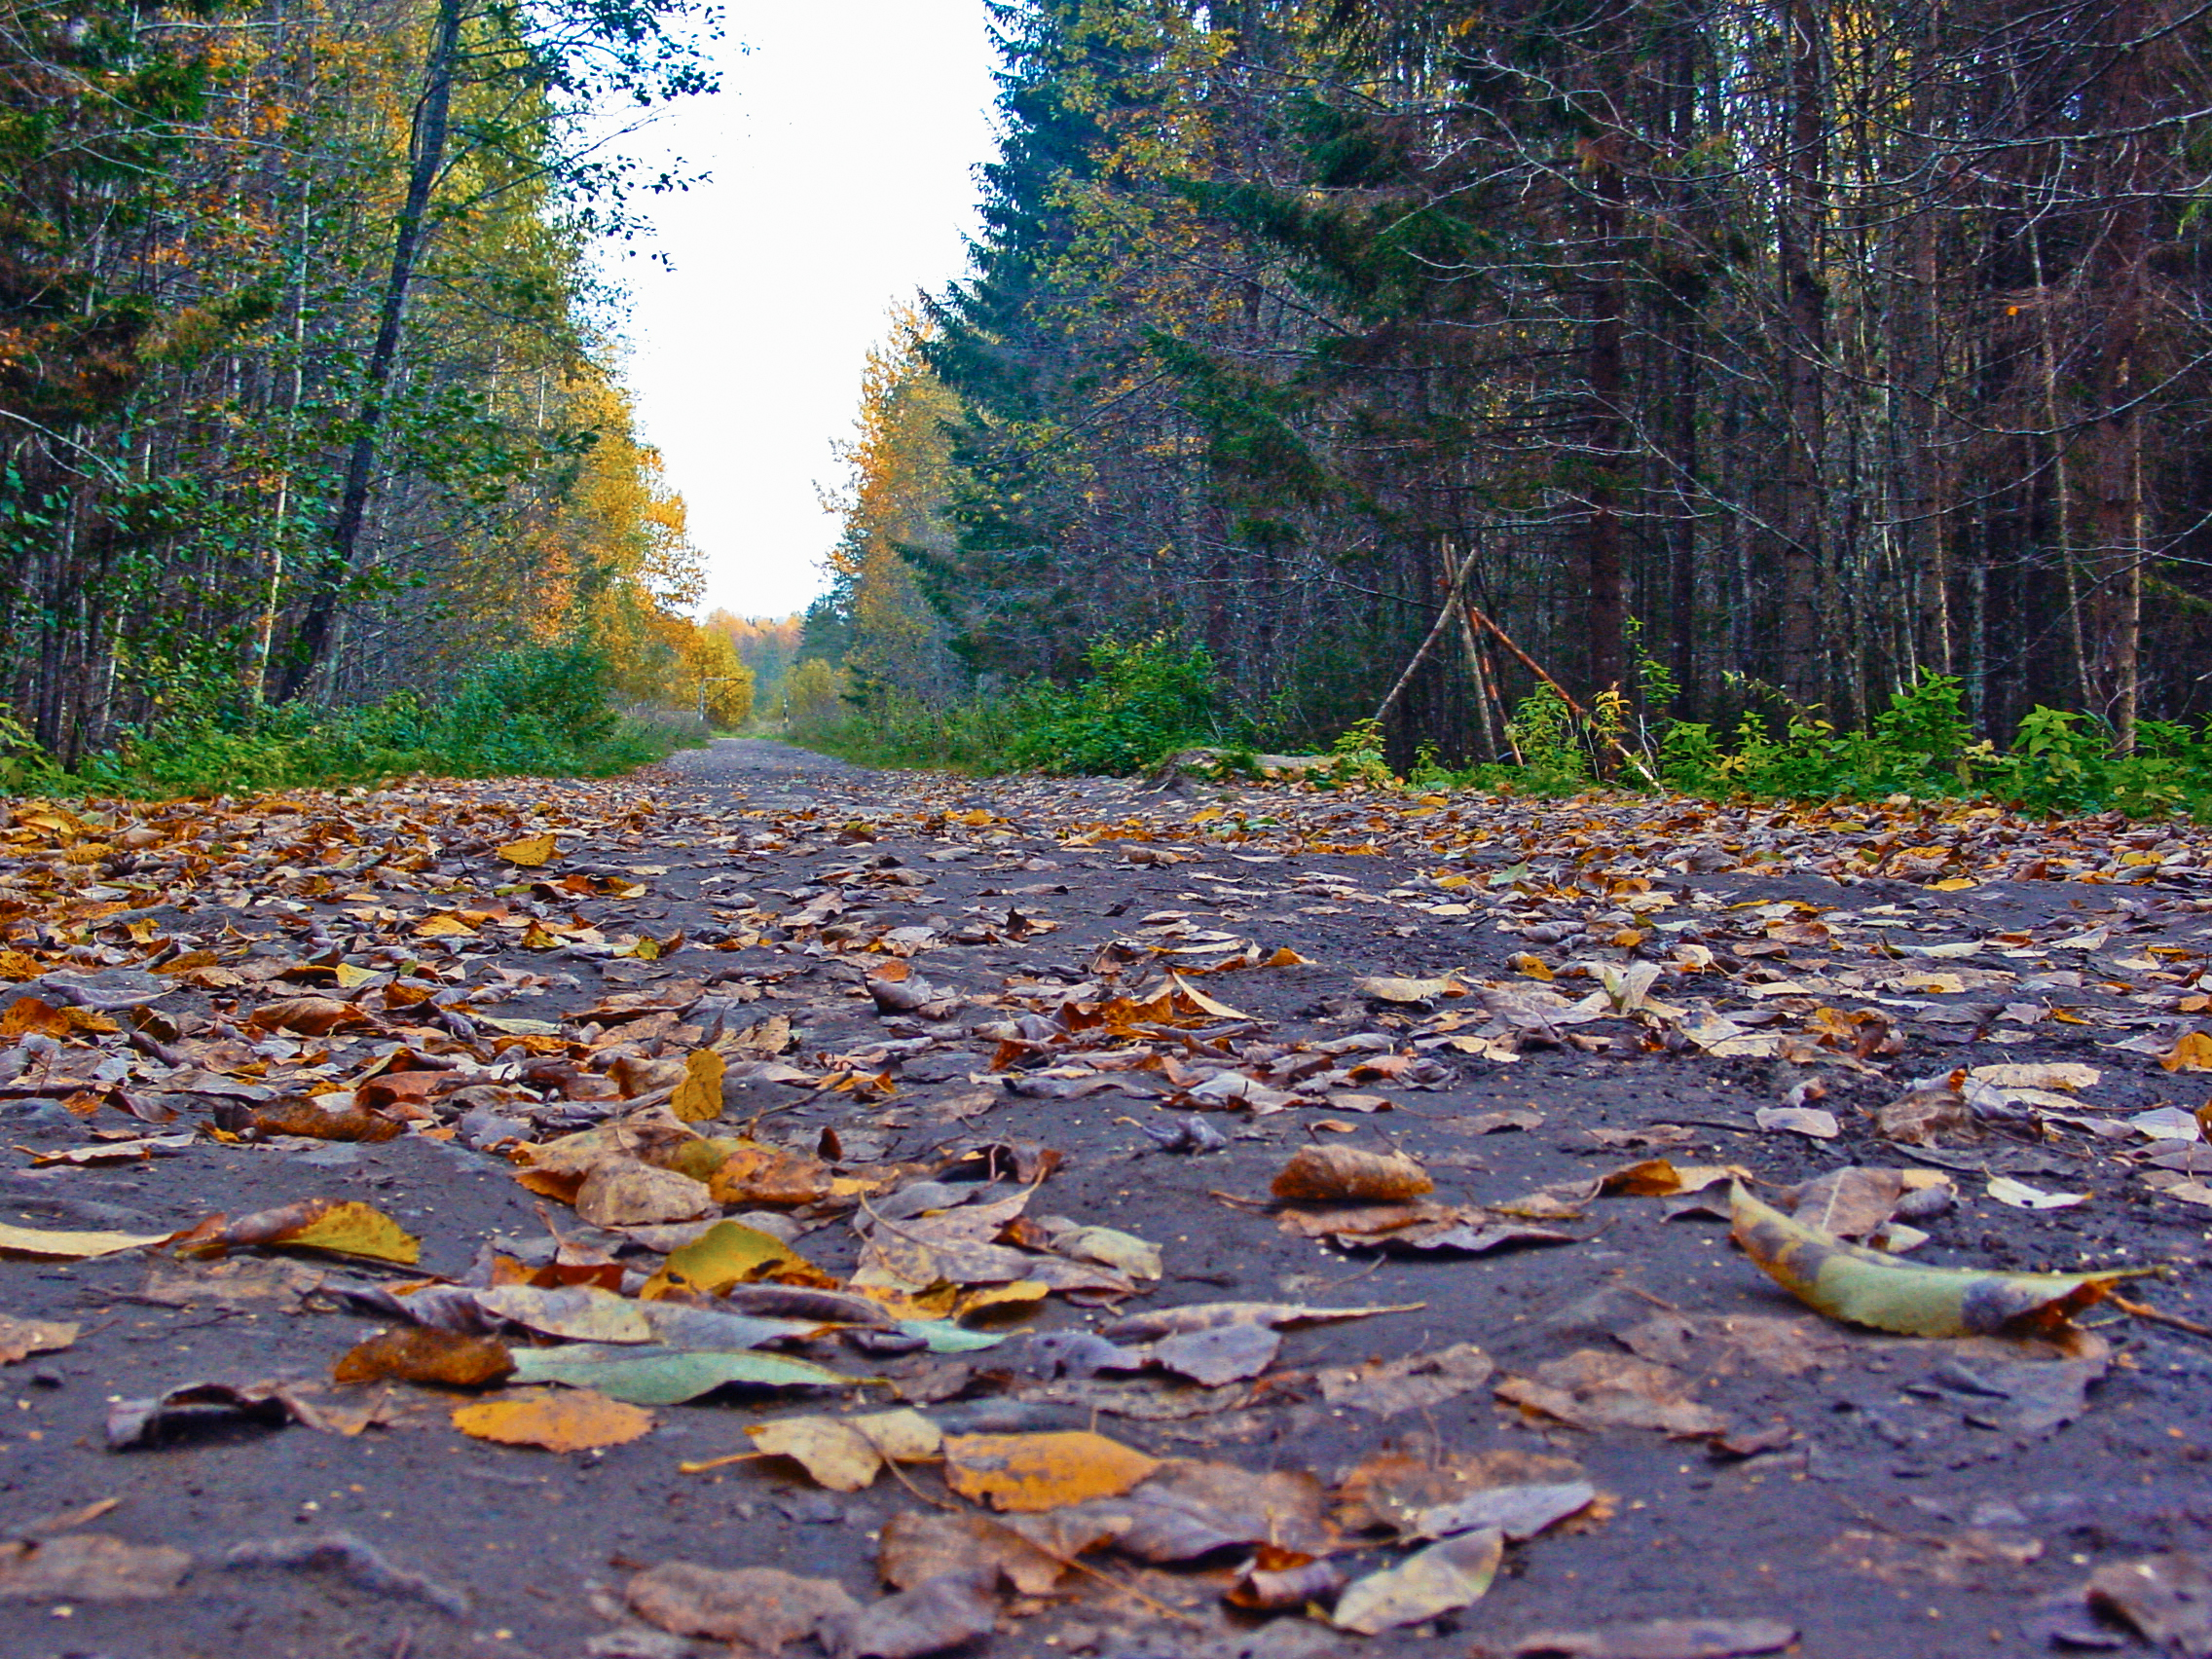
images, plant, road surface, People in nature, leaf, natural landscape, asphalt, wood, tree, sunlight, twig, grass, biome, trunk, watercourse, deciduous, terrestrial plant, woody plant, landscape, groundcover, Tints and shades, forest, road, woodland, sky, temperate broadleaf and mixed forest, soil, trail, grove, rock, path, nature reserve, Northern hardwood forest, sidewalk, autumn, plant stem, flowering plant, jungle, old growth forest, shadow, cobblestone, tropical and subtropical coniferous forests, pebble